Cornelis IJsbrantsz Cussens

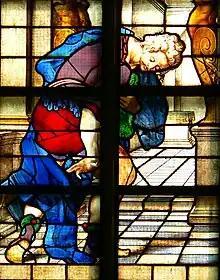
Glass 27 in the Janskerk (Gouda) by Cussens; the Pharisee and the Publican.

Cornelis Cussens (1580 – 24 May 1618) was a Dutch Golden Age draughtsman and glass painter.